Howard Schultz

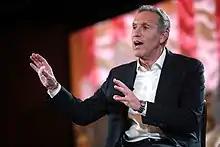
Schultz speaking at Arizona State University in 2019

Schultz is an outspoken neoliberal, centrist, technocratic, and political independent. Schultz's political positions are similar to the Democratic Party platform. Schultz supports free trade, a balanced budget, comprehensive tax reform, gun control, and same-sex marriage.